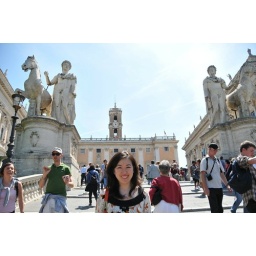
The yellow building in the back is the Palazzo Senatorio